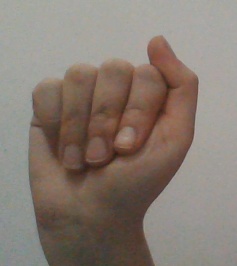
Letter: saad